Kemalism

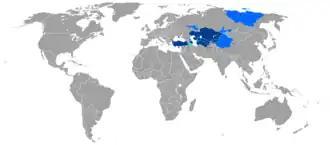
Turkic languages speaking areas

Laicism in Kemalist ideology aims to banish religious interference in government affairs, and vice versa. It differs from the passive Anglo-American concept of secularism, but is similar to the concept of laïcité in France.